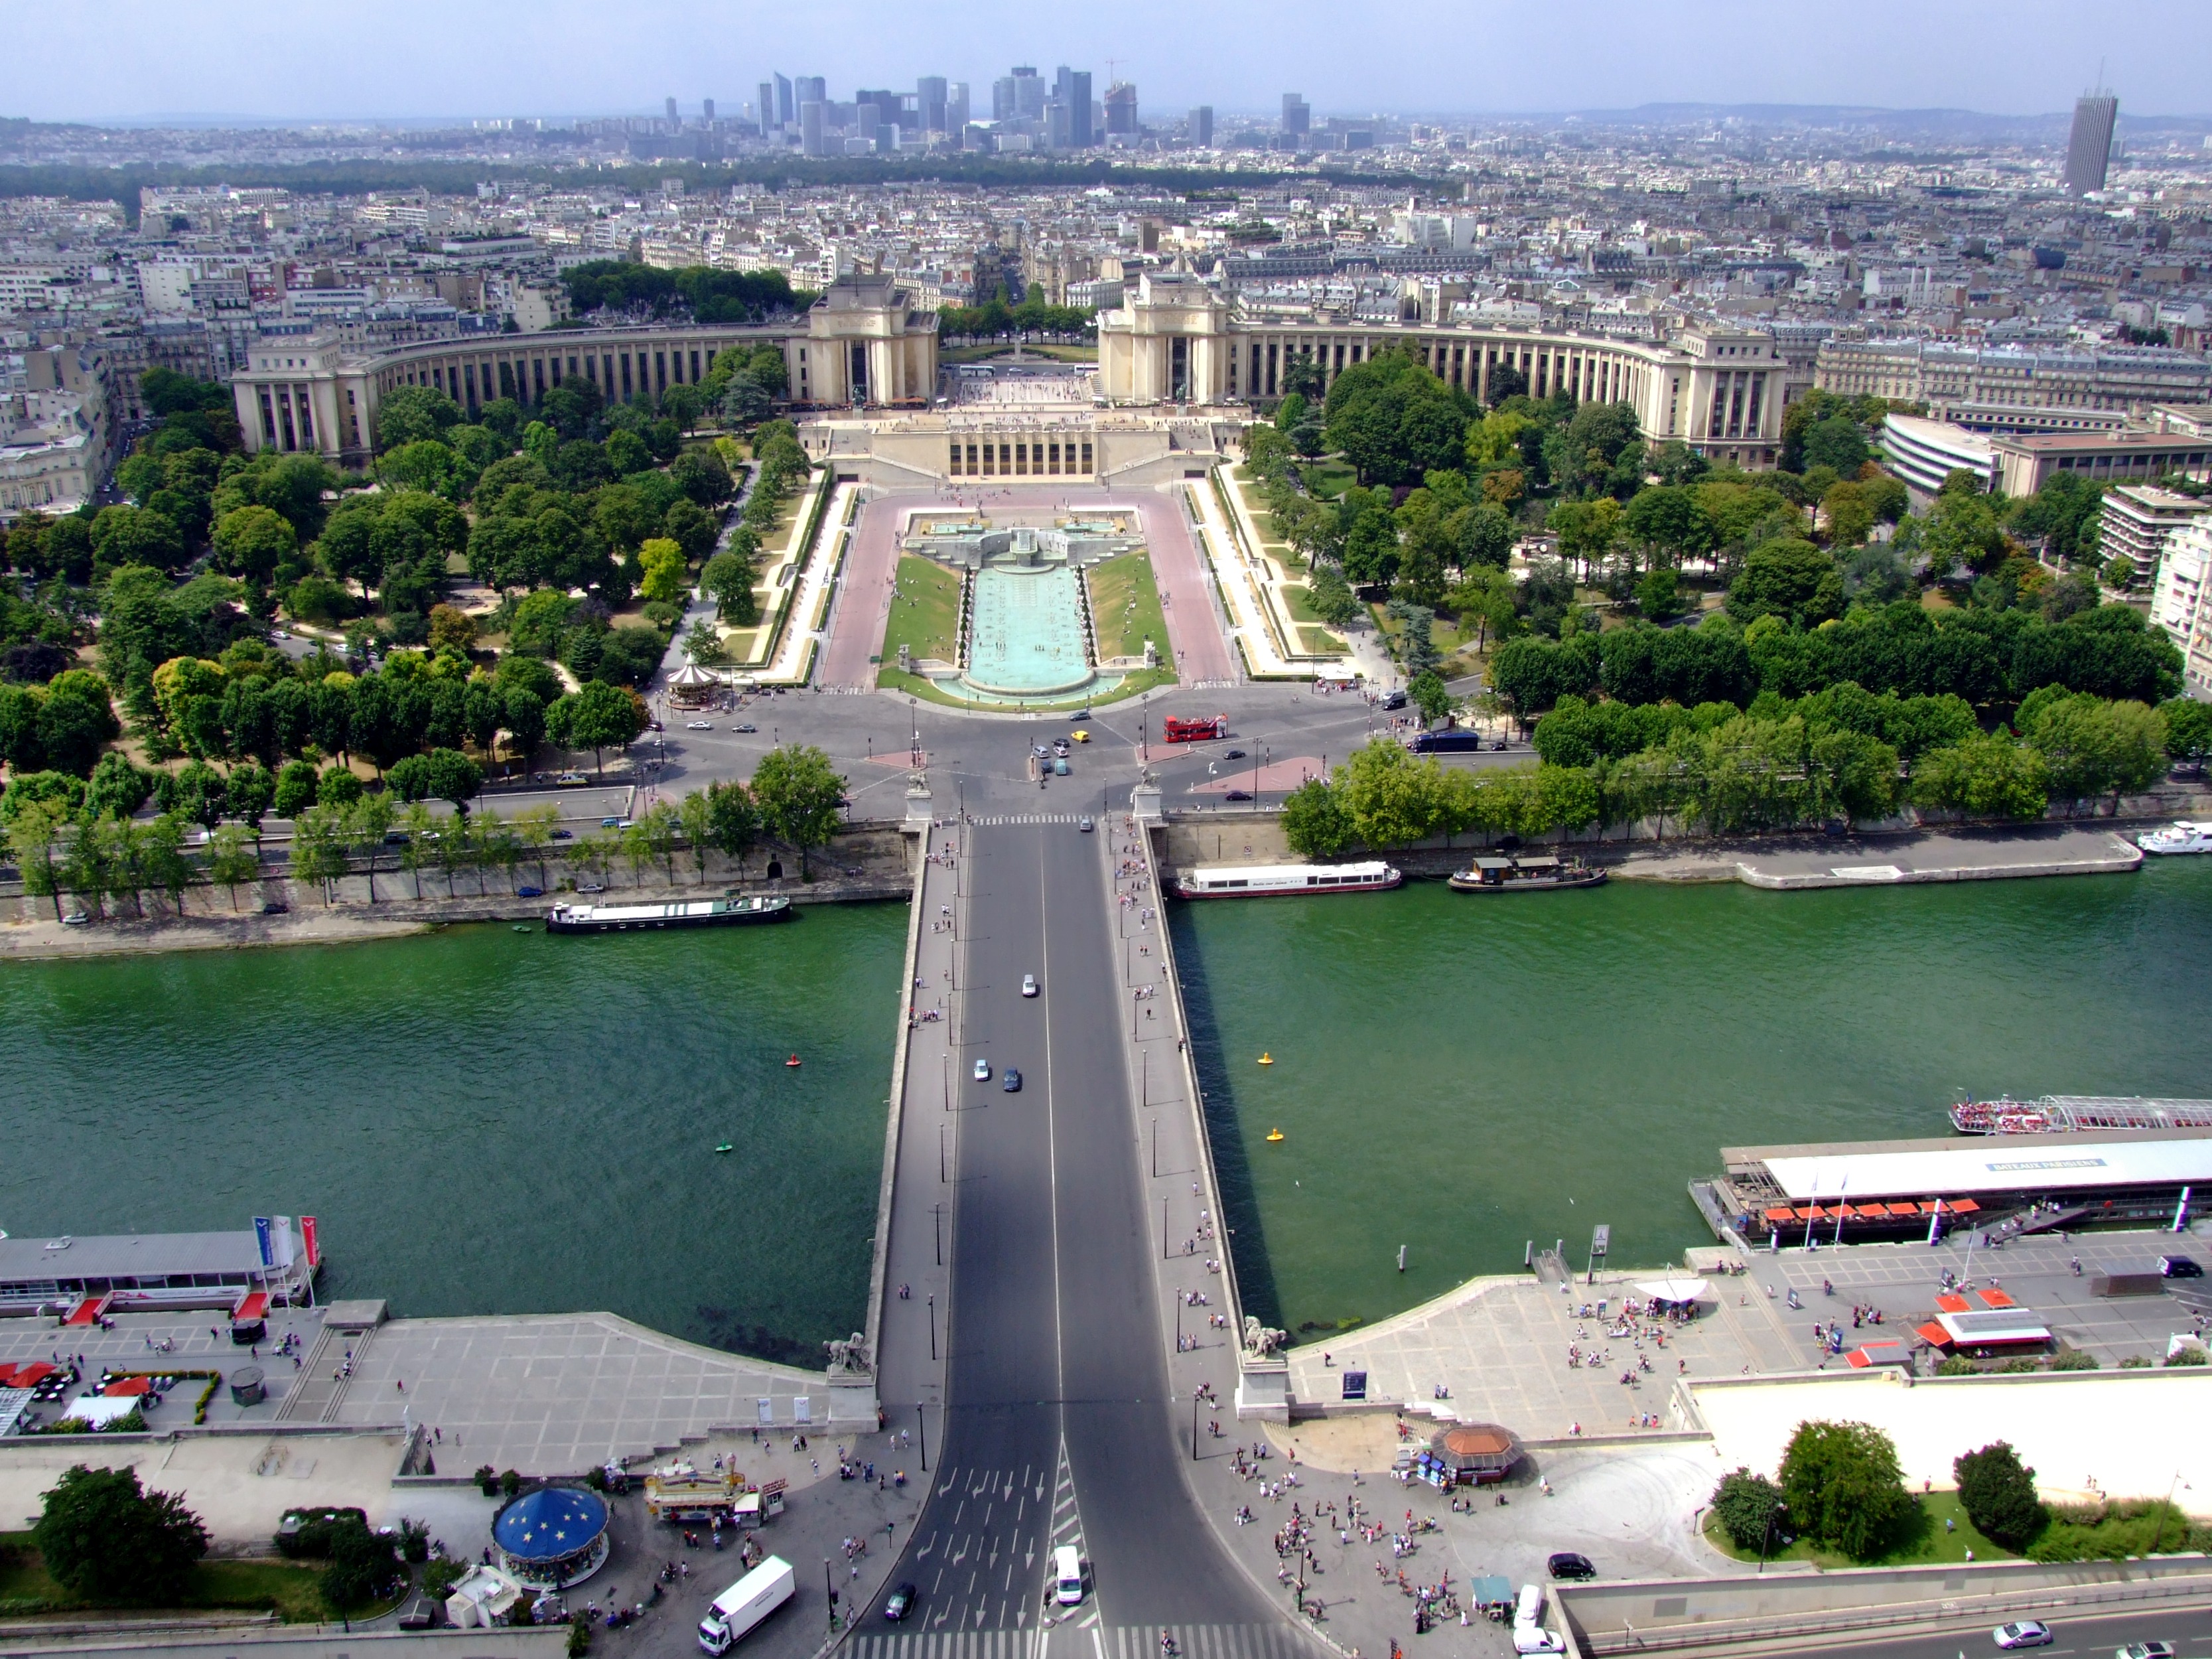
landscape, architecture, bridge, skyline, city, paris, urban, river, cityscape, france, tower, scenic, landmark, historic, tourism, waterway, trees, buildings, cities, destinations, bird's eye view, aerial photography, seine river, palais de challot